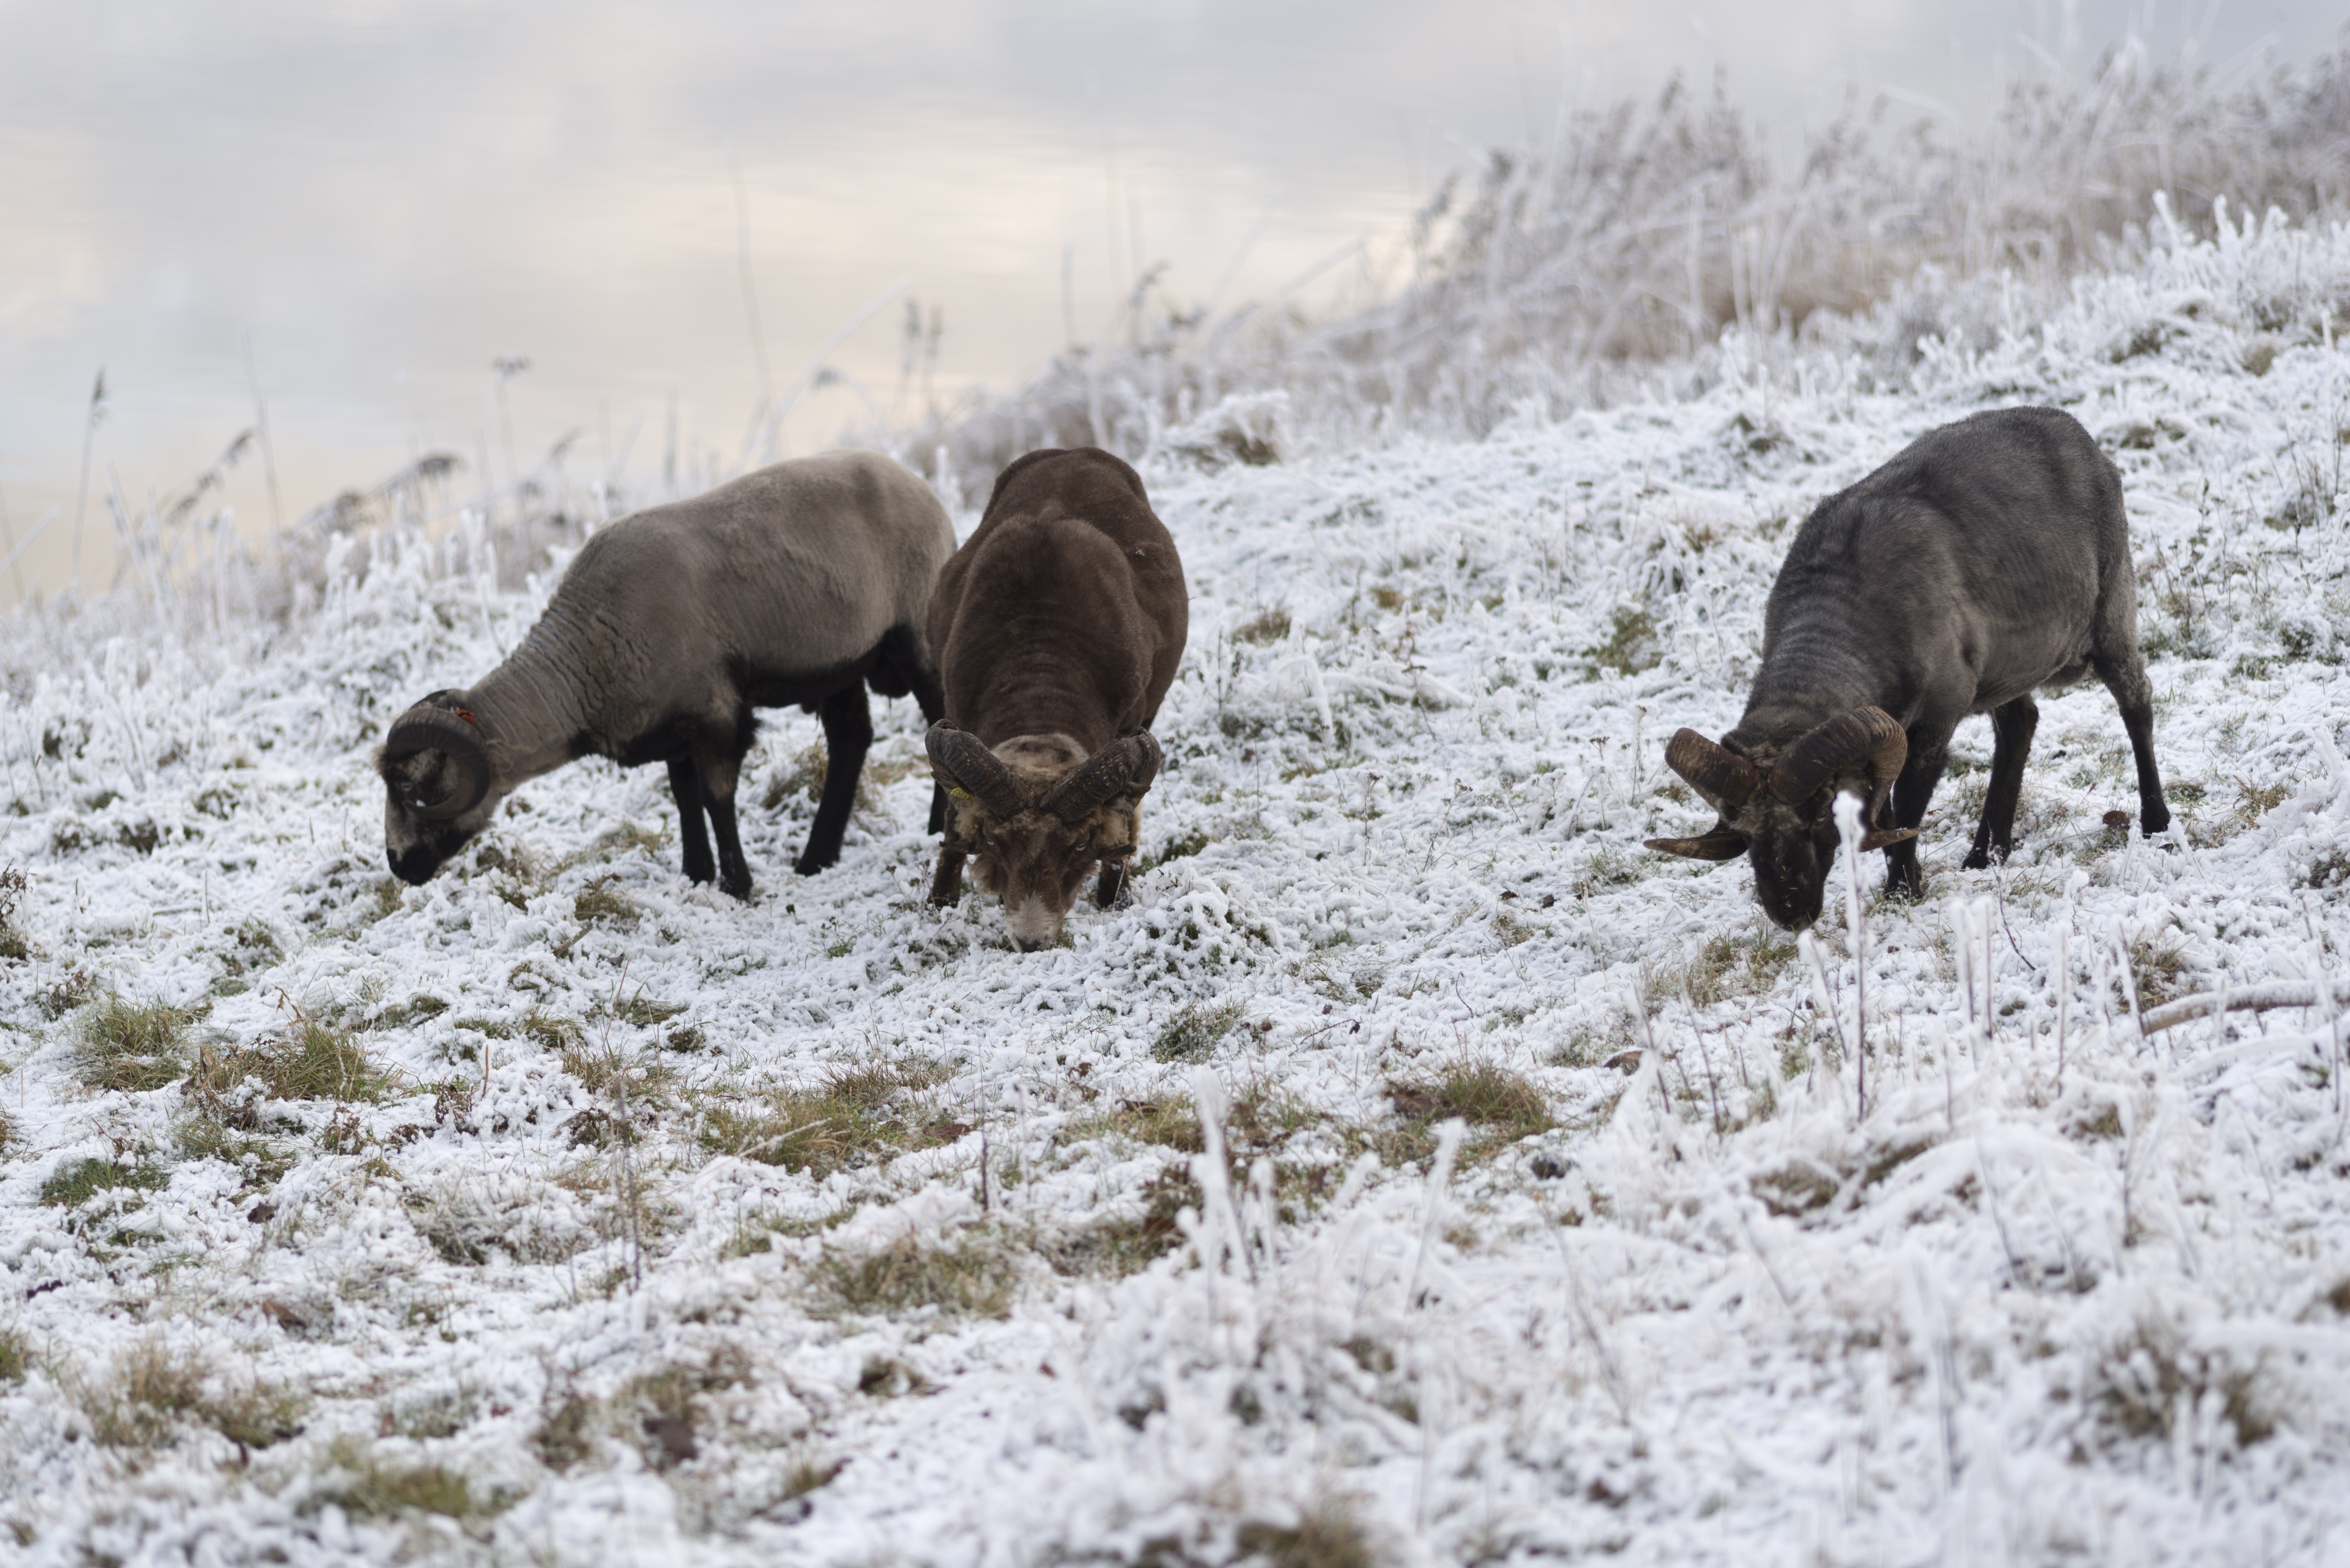
landscape, nature, snow, winter, sky, farm, wildlife, weather, mammal, fauna, vertebrate, sheeps, pig, norway, norge, norwegian, scandinavia, tundra, wild boar, pig like mammal, fredrikstad, rolvs y